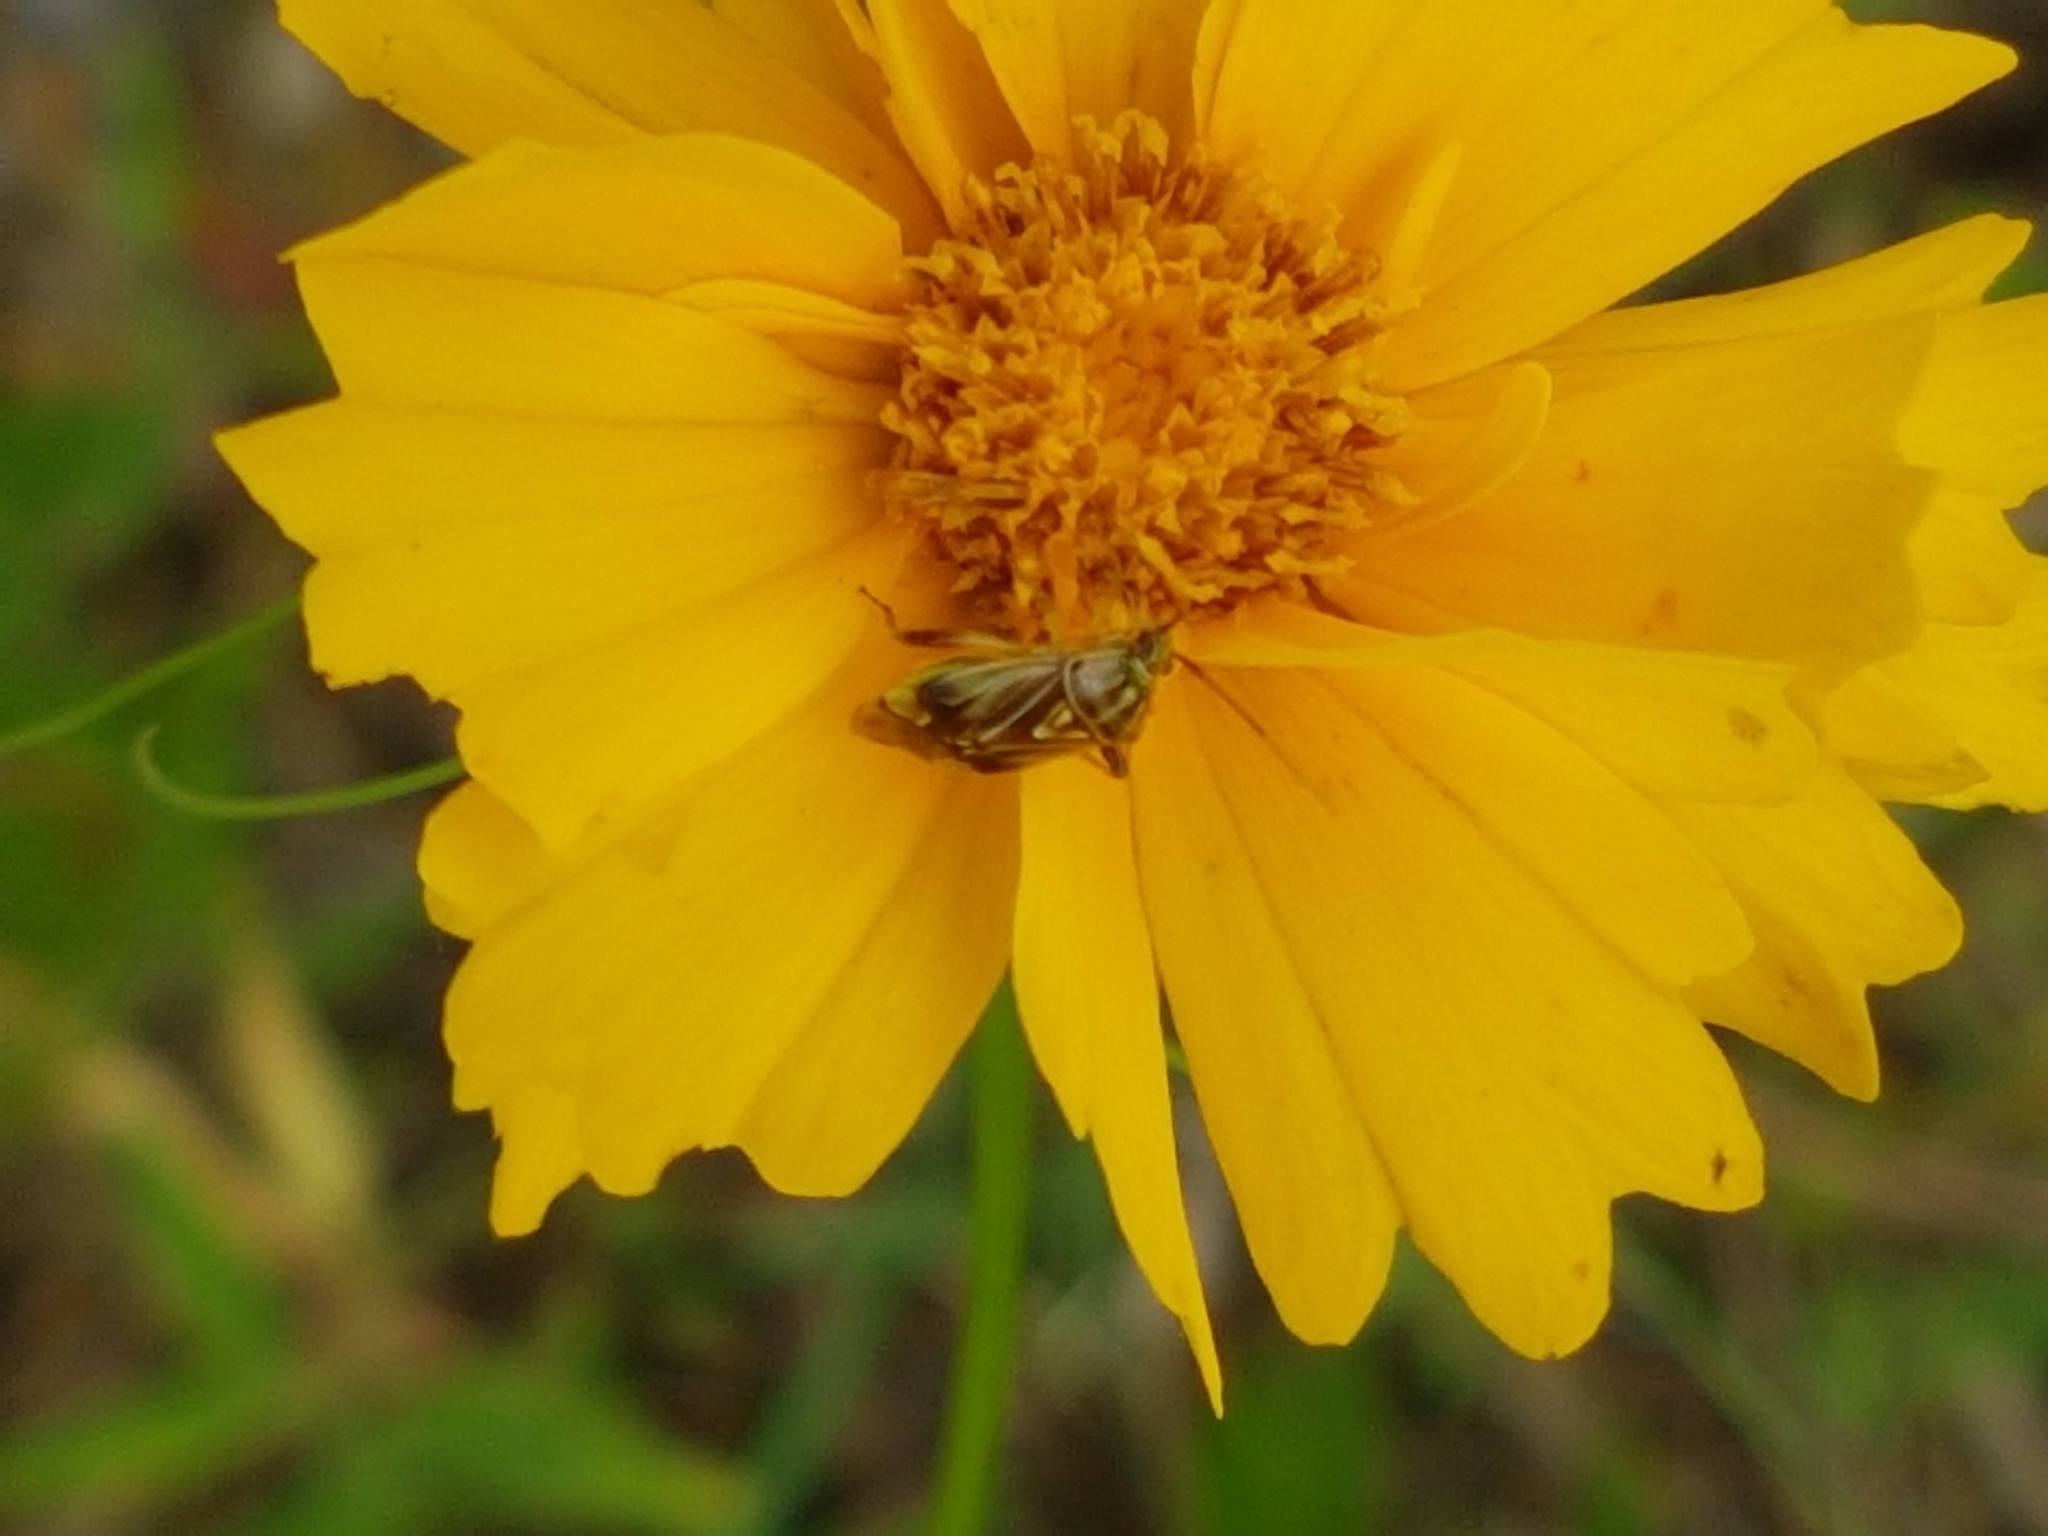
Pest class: lygus_bug